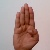
The image shows a hand gesture representing the letter 'B' in Indian Sign Language.